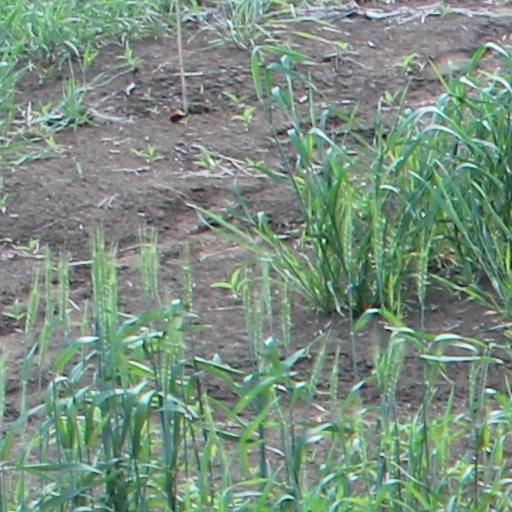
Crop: wheat